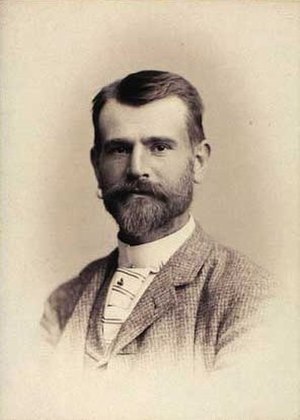
Axel Berg
Emil Axel Berg var en dansk arkitekt.